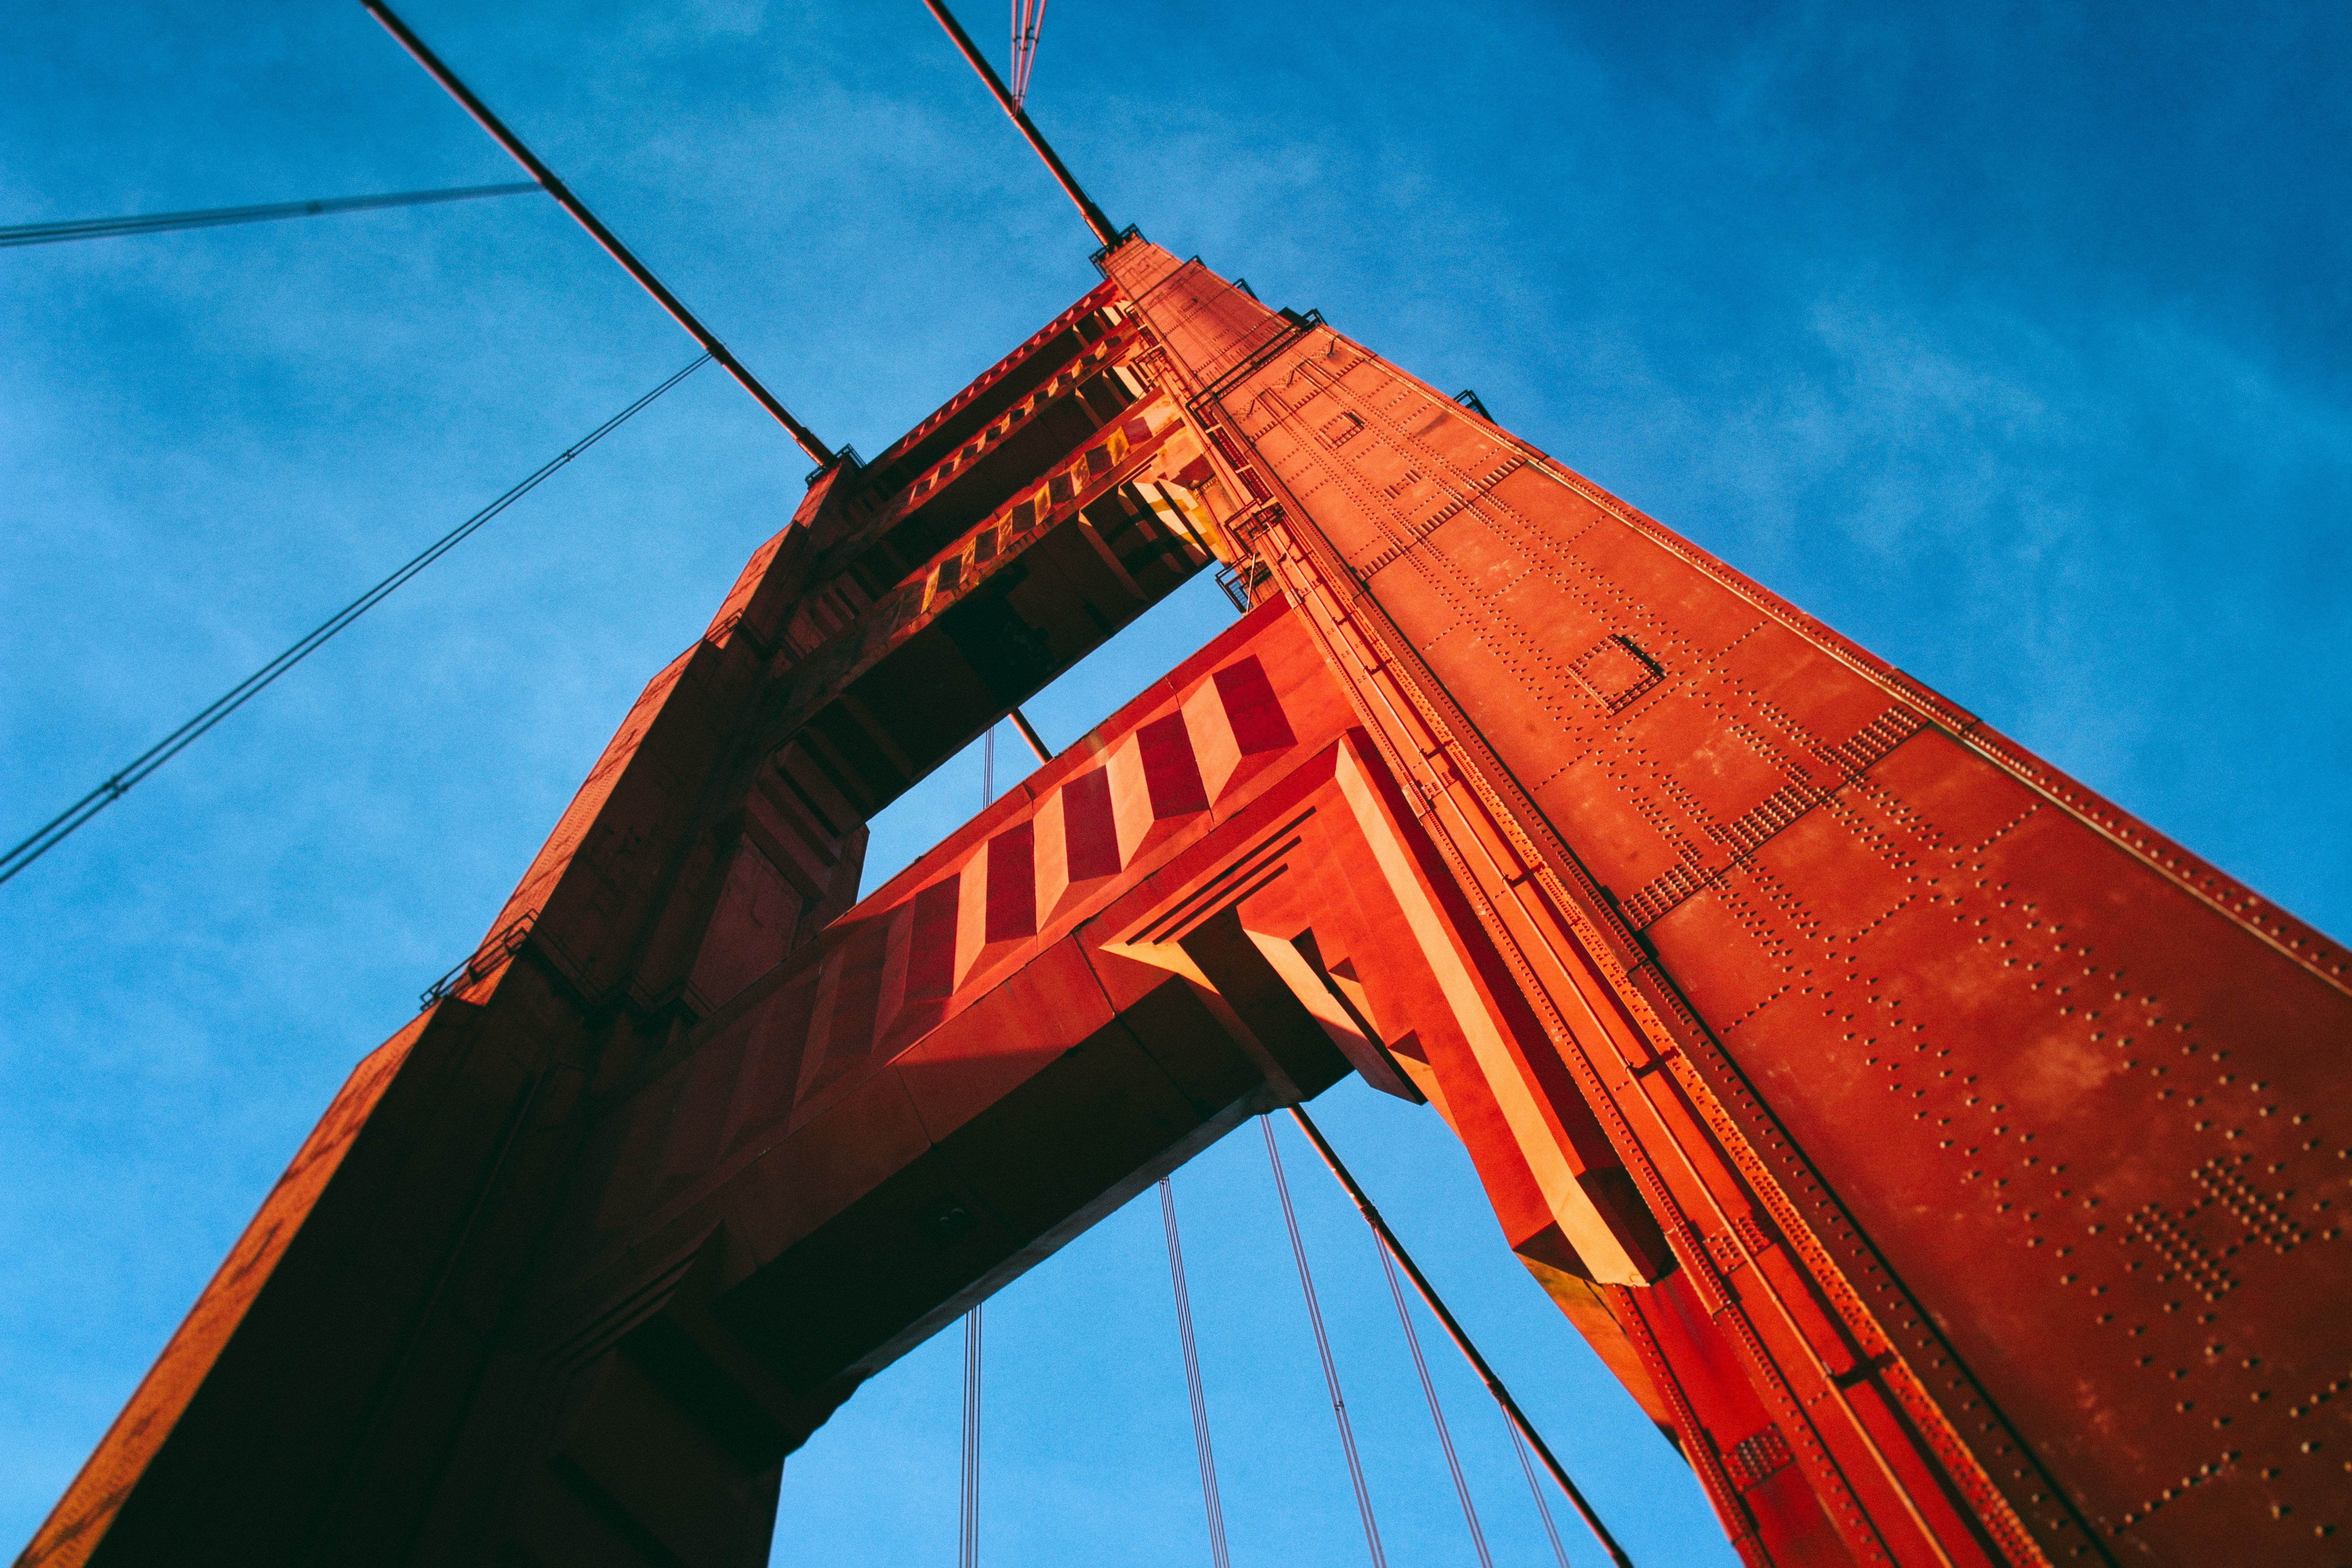
architecture, sky, bridge, sunlight, roof, skyscraper, steel, golden gate bridge, san francisco, suspension bridge, line, reflection, red, vehicle, tower, mast, color, metal, usa, landmark, facade, blue, california, famous